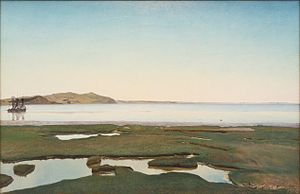
Kulturkanonen / Billedkunst
L.A. Ring, Sommerdag ved Roskilde Fjord, 1900. Fra Randers Kunstmuseum
Kulturkanonen er en liste med 108 kunstværker, som syv udvalg nedsat af den daværende regering fandt essentielle i den danske kulturarv i 2005-06.